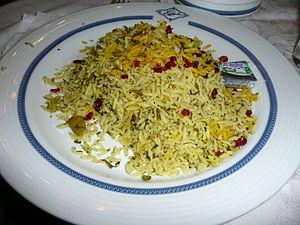
Le Vinettier ou l’Épine-vinette est un arbuste de la famille des Berbéridacées.